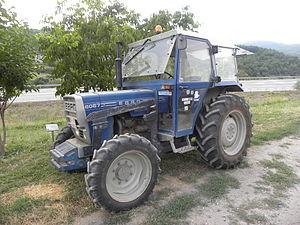
Motor Ibérica S.A. était un constructeur espagnol de véhicules utilitaires créé en 1954 à la suite de la nationalisation de Ford Espagne. En peu de temps, la société était devenue un groupe regroupant plusieurs marques spécialisées dans la fabrication d'autobus, camions, camionnettes, véhicule tout-terrain et tracteurs agricoles.
Ebro était un constructeur de véhicules utilitaires espagnol créé en 1954 par la société Motor Ibérica SA après la nationalisation des usines Ford en Espagne. La société était spécialisée dans la fabrication d'autobus, camions, camionnettes, véhicule tout-terrain et de tracteurs agricoles.